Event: Nepal Earthquake
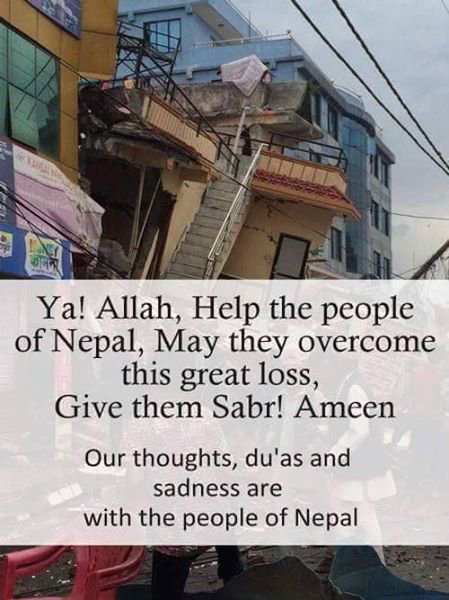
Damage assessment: damage